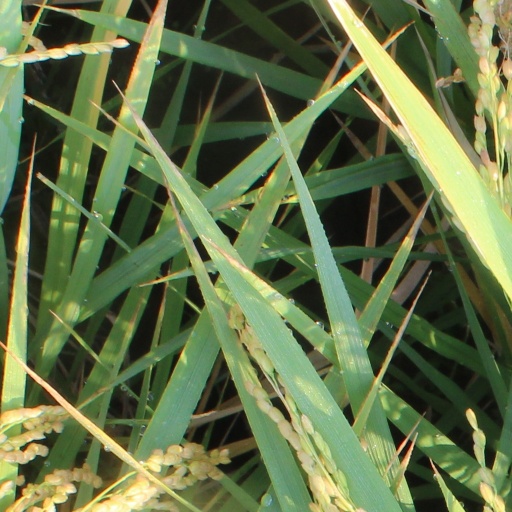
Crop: rice